Saint Columba Altarpiece

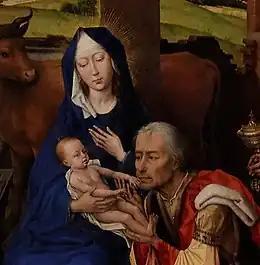
Detail

The central panel is dominated by the central figures of Mary and Saint Joseph, framed by the three Magi and their attendants to the right. The Magi are arranged in a descending, diagonal and rhythmic order, with the most senior of the kings kneeling to hold the Christ Child's feet while raising the child's hands to his lips. The stable seems to be in ruin, but has walls that connect to buildings in the foreground.